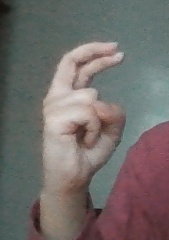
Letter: zay